Arghun

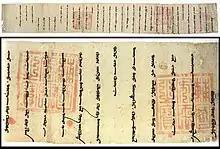
1289 letter of Arghun to Philip the Fair, in Mongolian language and classical Mongolian script, with detail of the introduction. The letter was remitted to the French king by Buscarel of Gisolfe. The seal is that of the Great Khan, with Chinese Script: “輔國安民之寶”, which means "Seal of the upholder of the State and the purveyor of peace to the People". The paper is of Korean manufacture. 182x25 cm. French National Archives.

Apparently left without an answer, Arghun sent another embassy to European rulers in 1287, headed by the Ongut Turk Nestorian monk from China Rabban Bar Sauma, with the objective of contracting a military alliance to fight the Muslims in the Middle East, and take the city of Jerusalem. The responses were positive but vague. Sauma returned in 1288 with positive letters from Pope Nicholas IV, Edward I of England, and Philip IV the Fair of France.